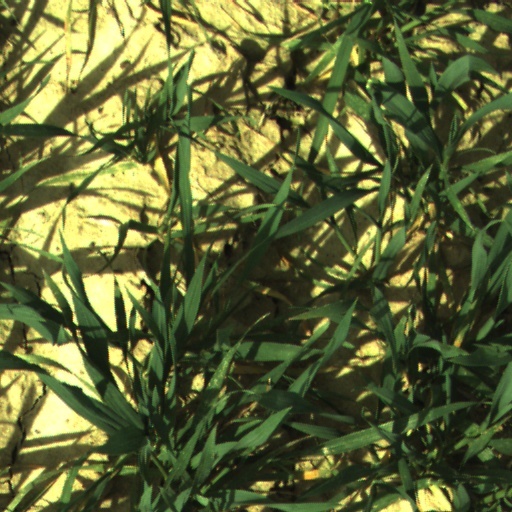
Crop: wheat